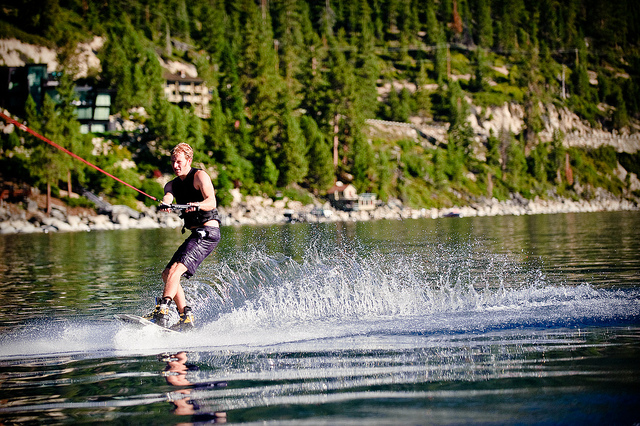
user: Given an image and a question. Answer the question in a short answer. Question: What is pulling this wakeboarder? Short Answer:
assistant: boat